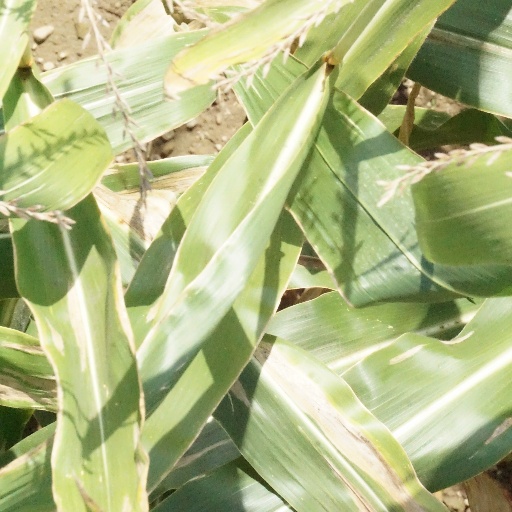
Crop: maize; corn